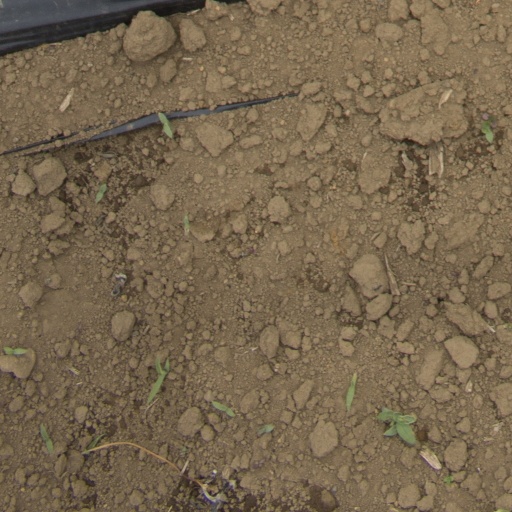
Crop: Jerusalem artichoke